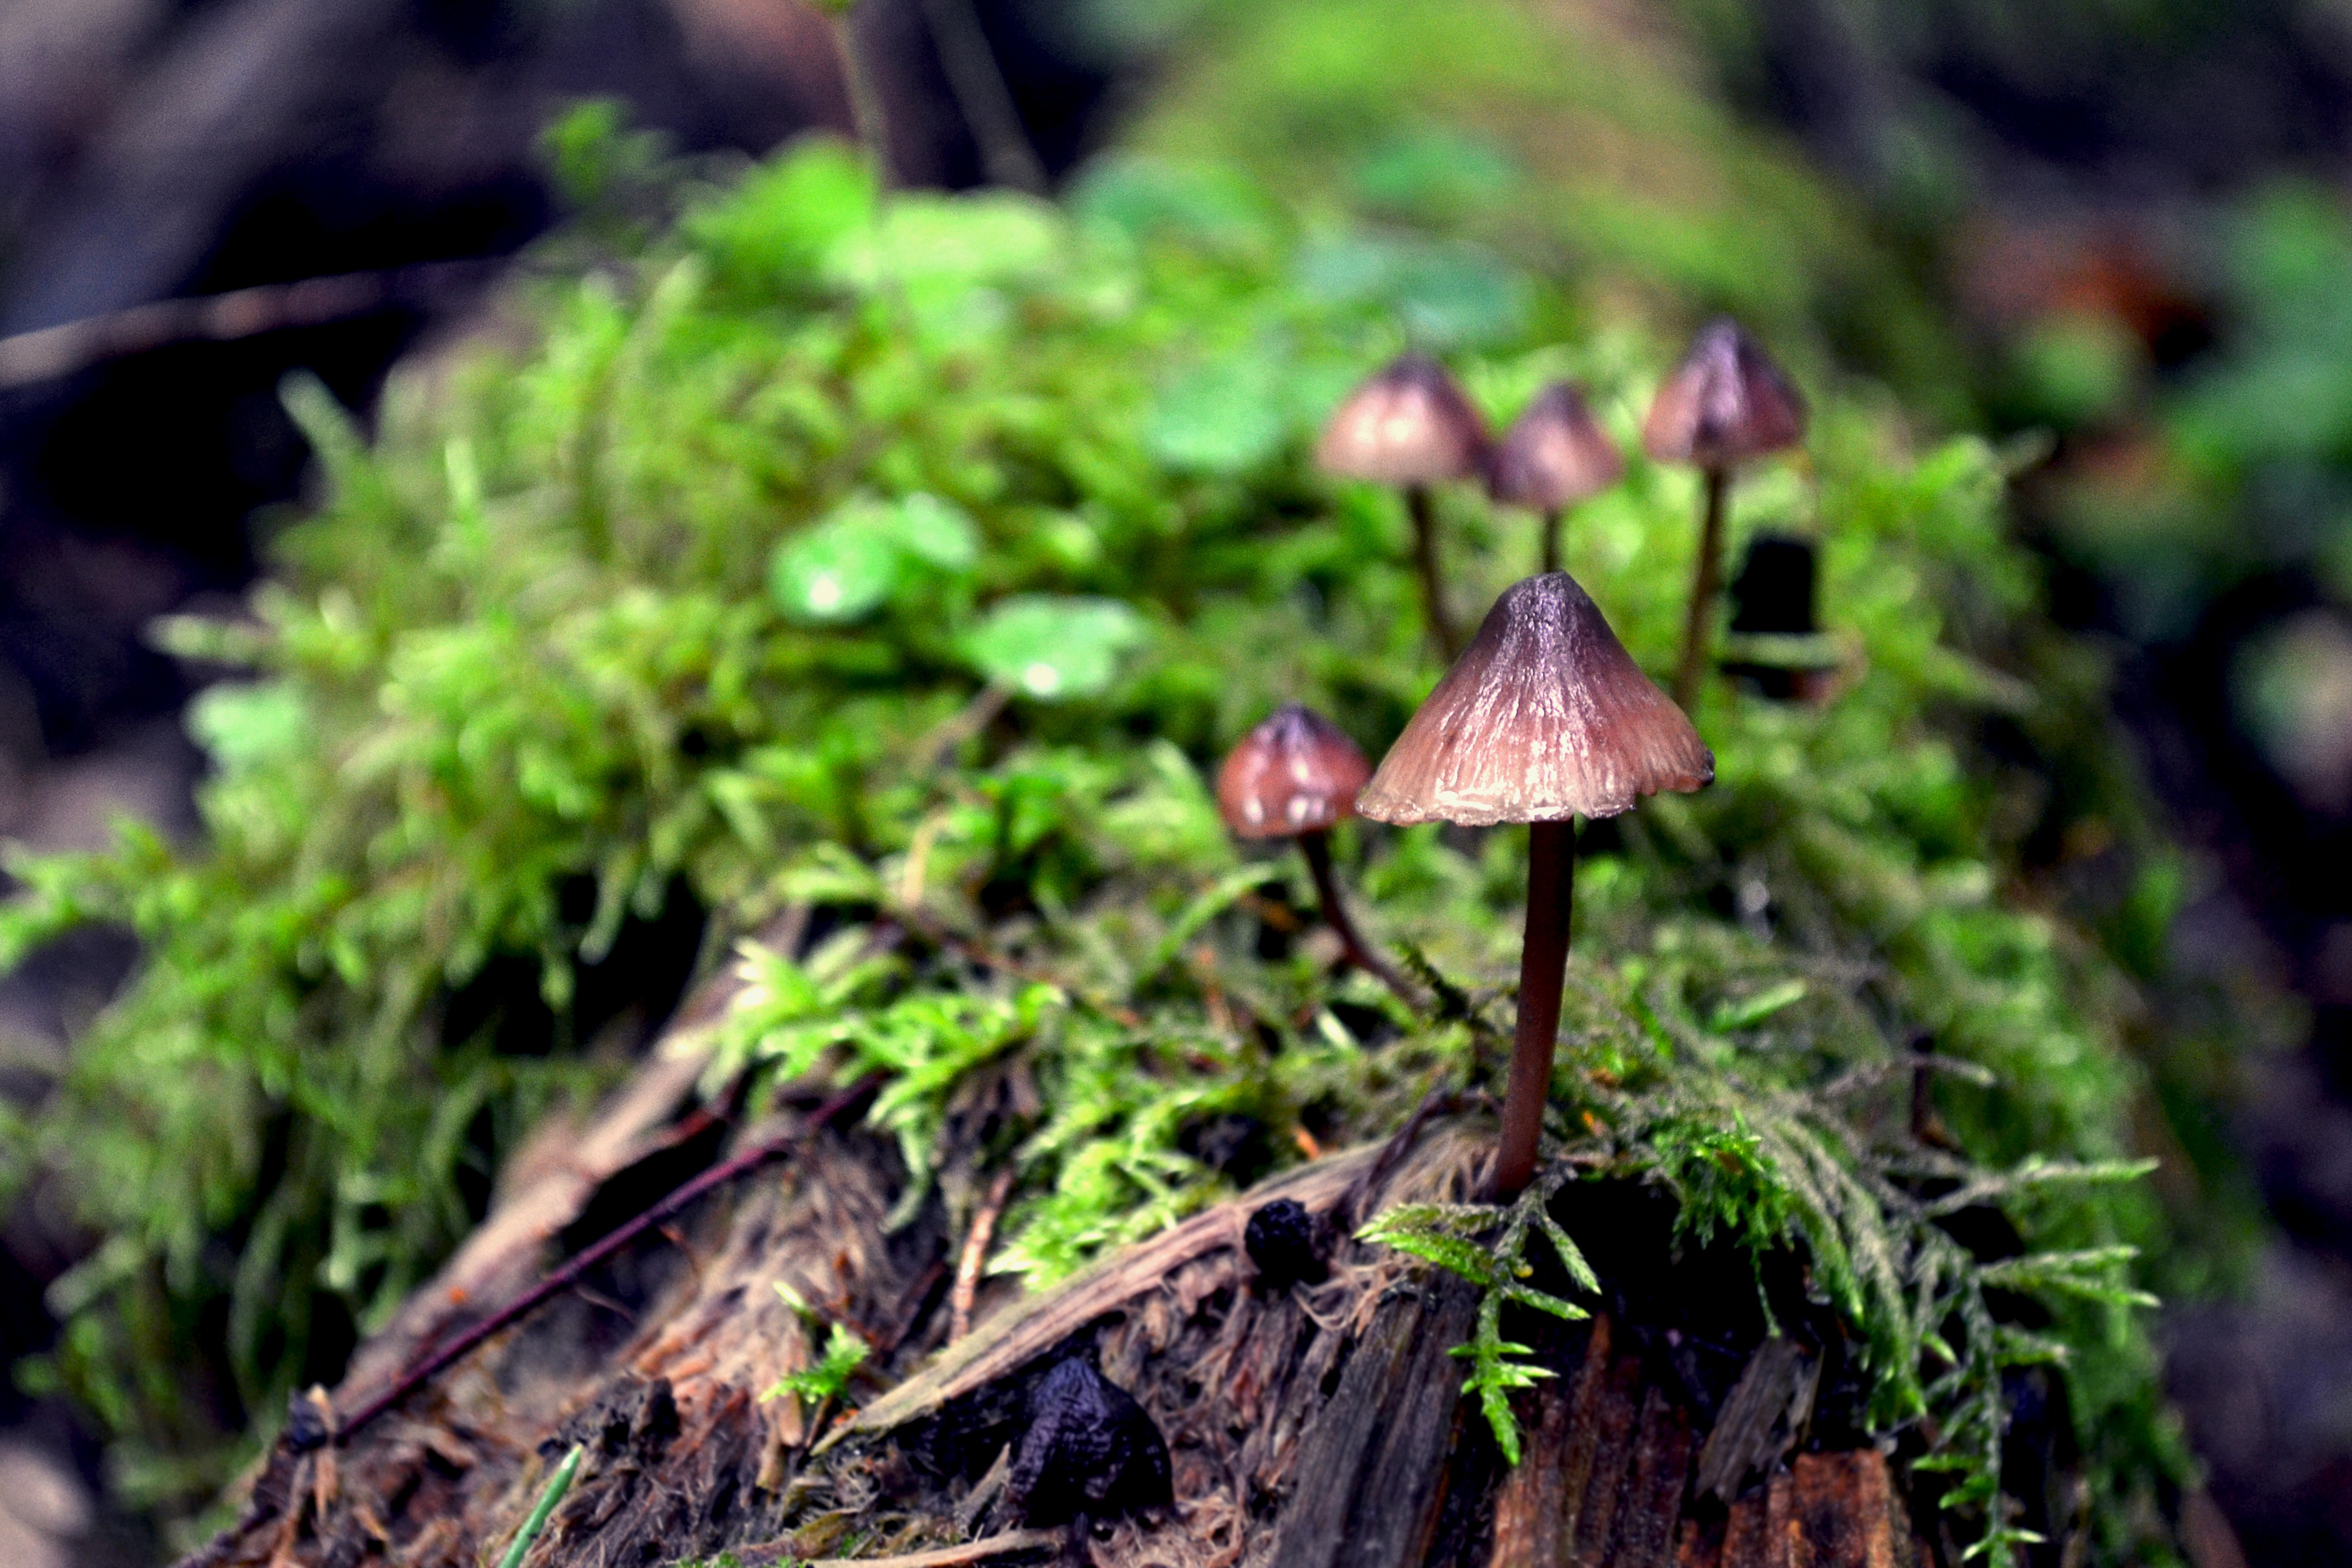
tree, nature, forest, plant, leaf, flower, moss, green, jungle, autumn, soil, botany, mushroom, flora, fauna, fungus, rainforest, woodland, habitat, macro photography, natural environment, land plant